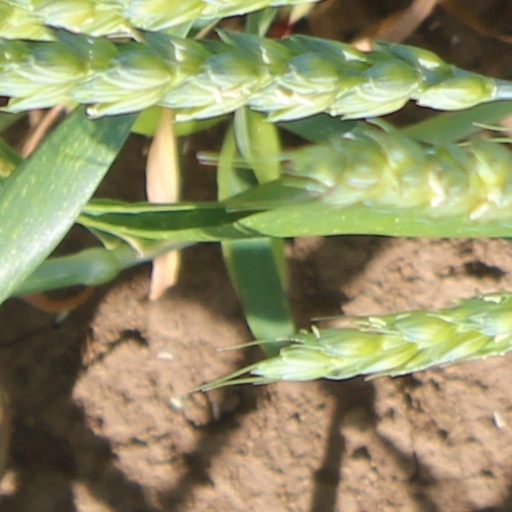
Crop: wheat